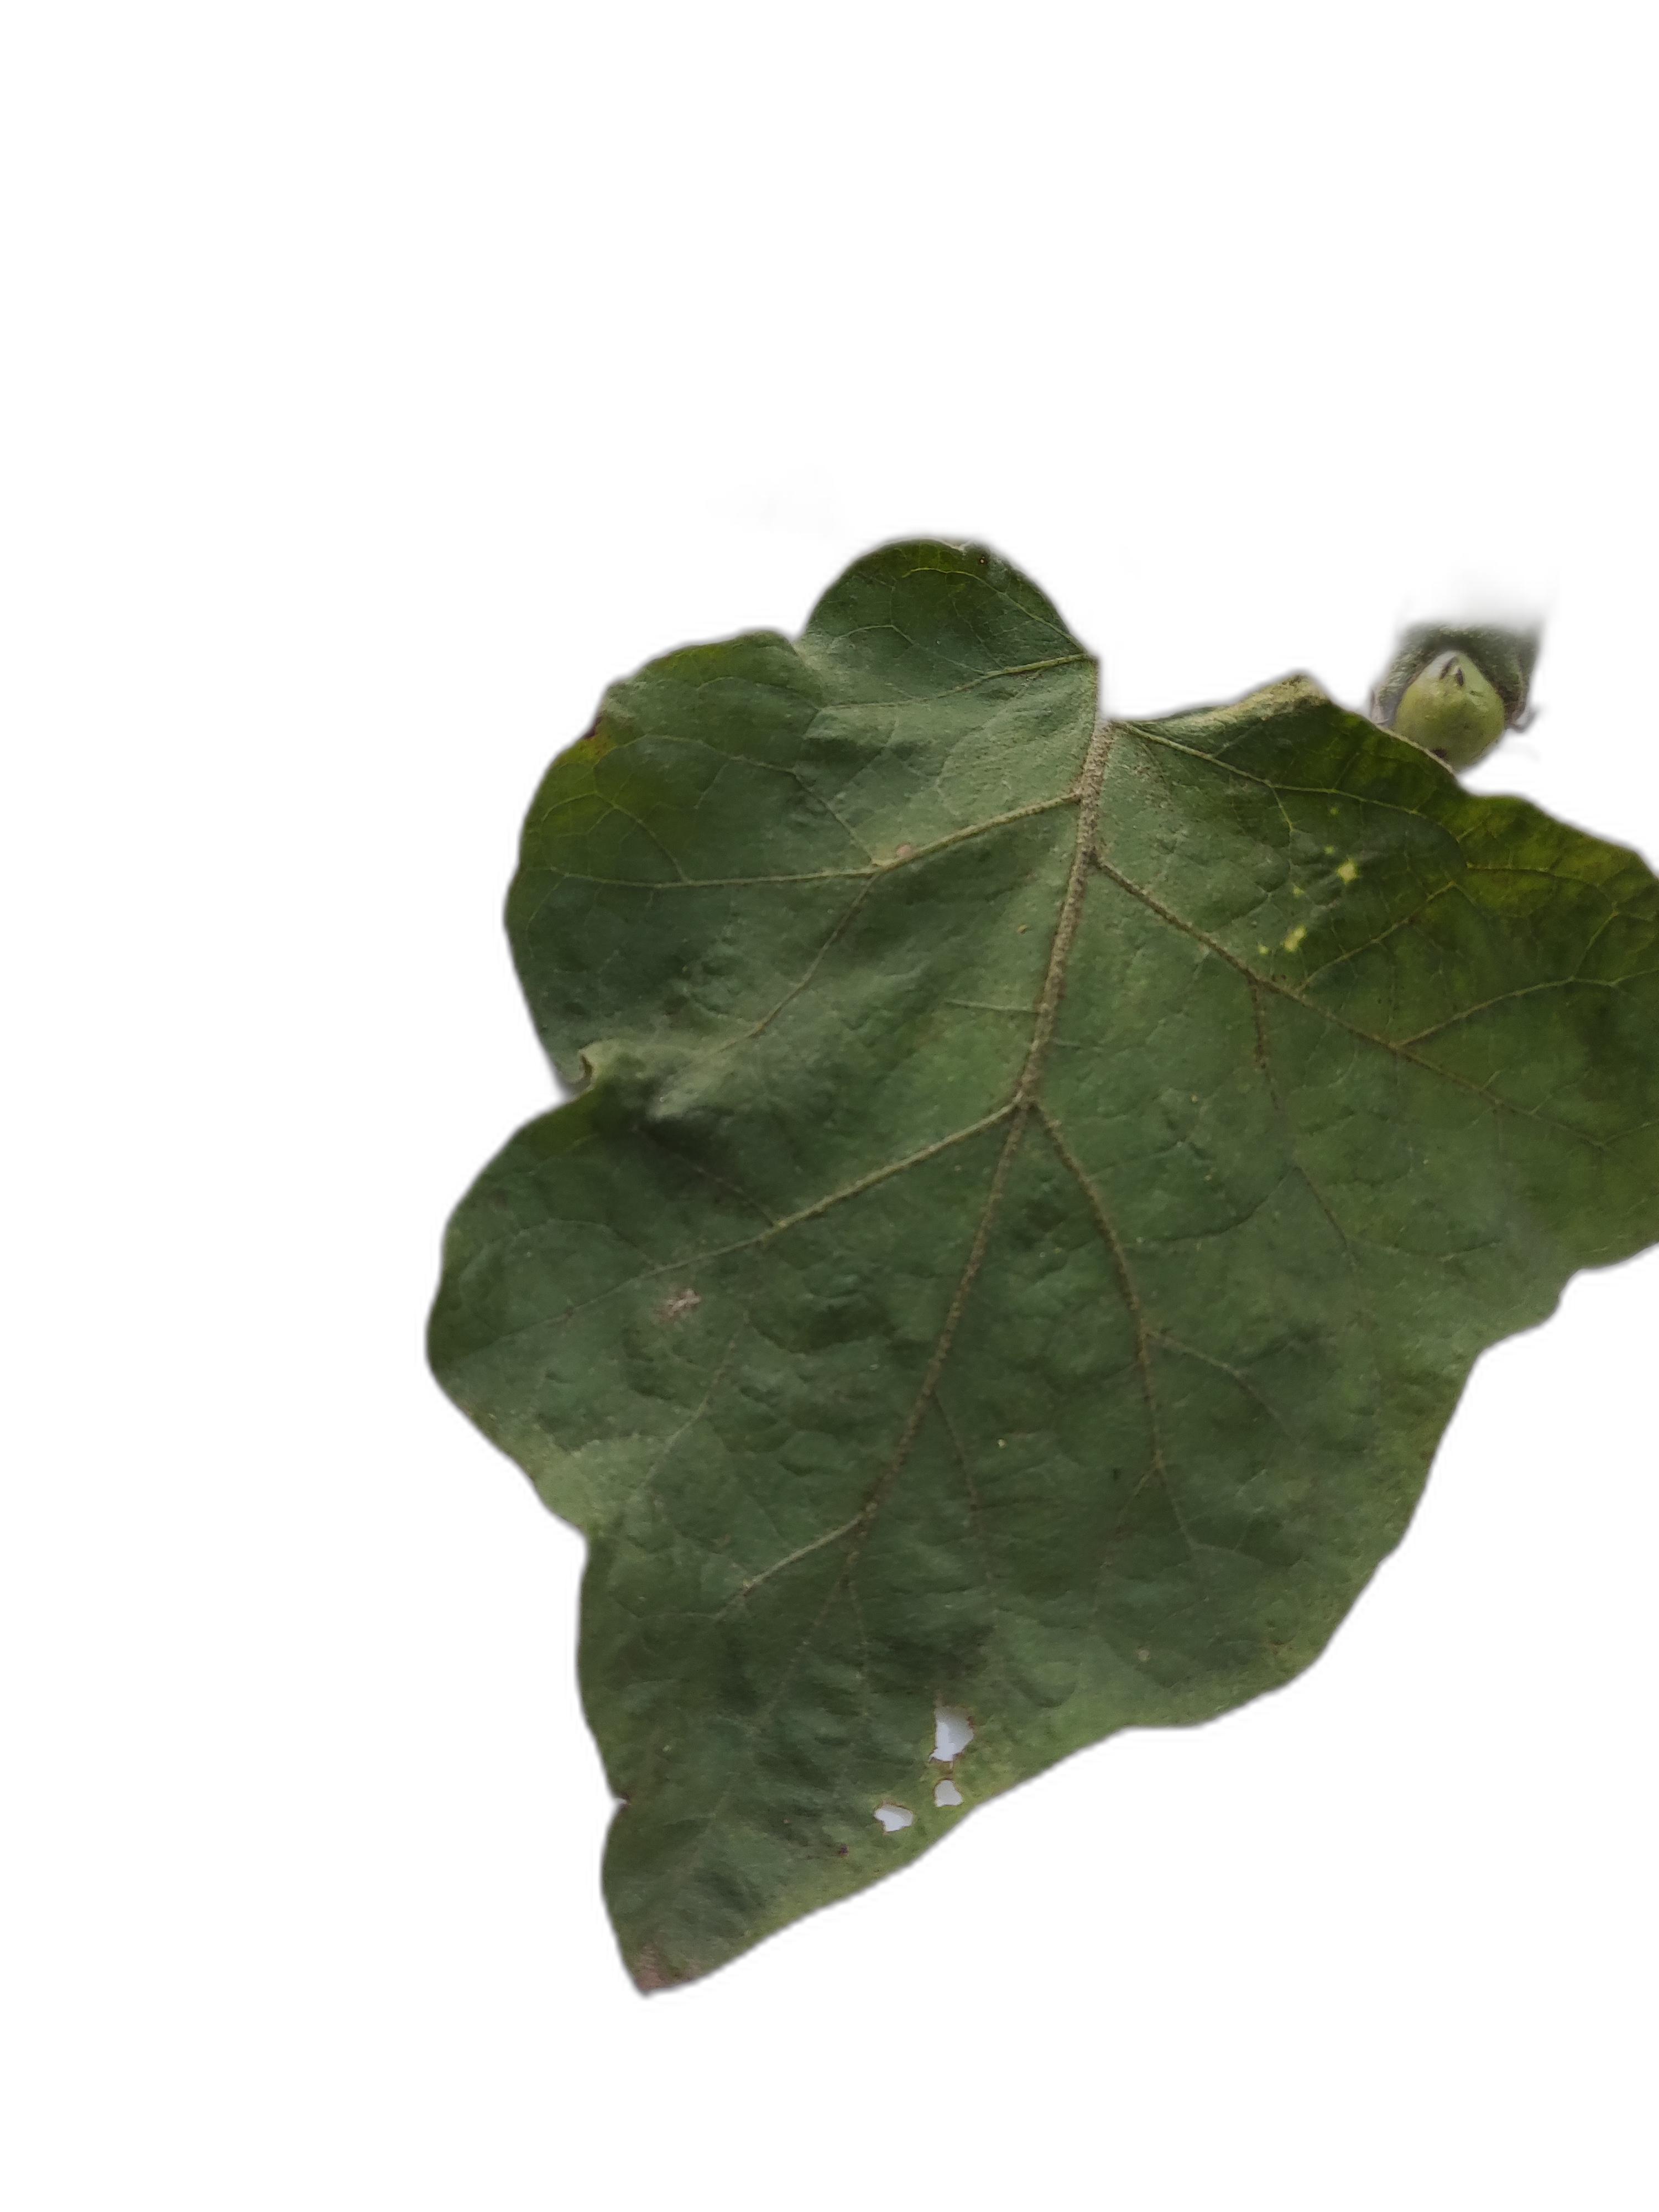
Label: Insect Pest Disease